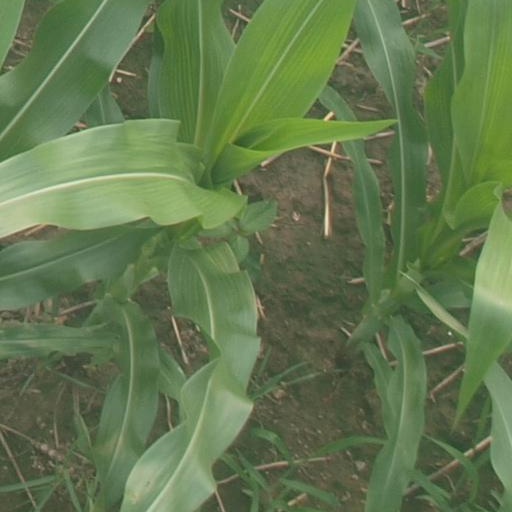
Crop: maize; corn